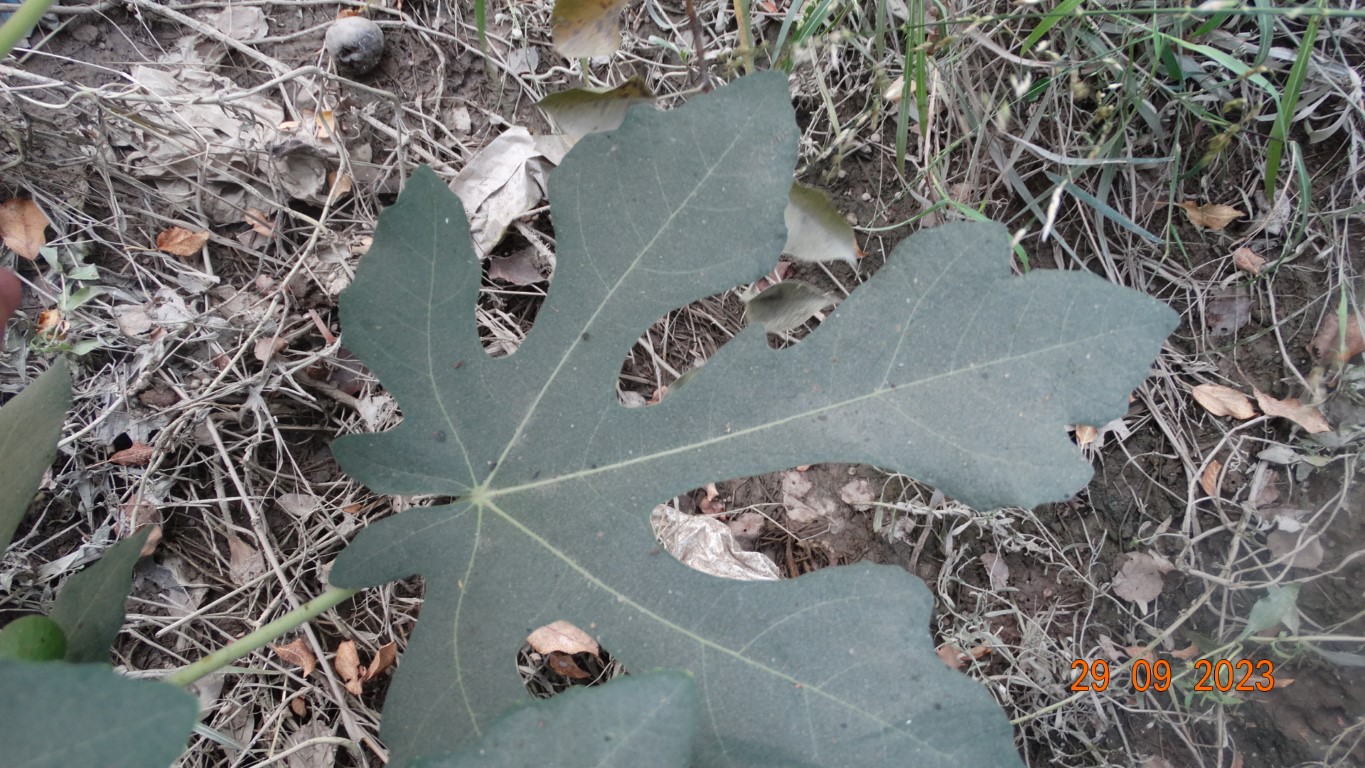
Label: healthy